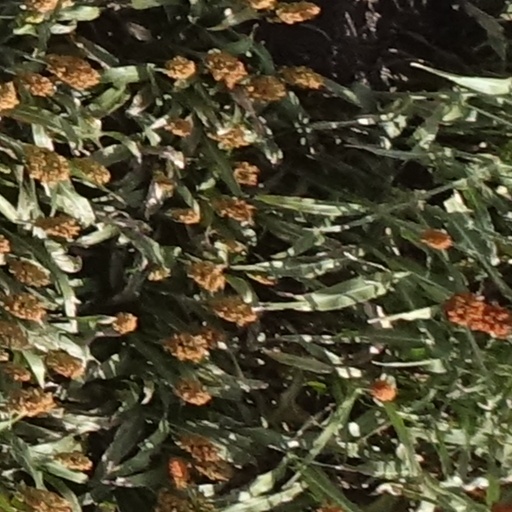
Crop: sorghum